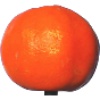
Label: clementine